Mount Olympus

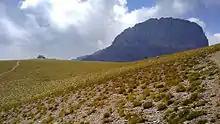
Muses' Plateau, with Stefani (the throne of Zeus) in the background

The origin of the name Όλυμπος (Olympos) is unknown. One theory suggests that it is compounded of "ou lyma (οὐ λύμα)" and "pous (πούς)," meaning "pure foot", conforming to Hesiod's description of the earth as a sort of footstool for heaven up from which rise the "Blessed Gods". According to Robert S.P. Beekes the word is of pre-Greek origin and he speculates that it originally meant "mountain". The word is also probably cognate with the Mycenean Greek word 𐀄𐀬𐀠𐀊𐀍 (u-ru-pi-ja-jo) which is, most likely, a term used to describe people, or possibly an ethnic group. In Homeric Greek ("Odyssey" 6.42), the variant Οὔλυμπος "Oulumpos" occurs, conceived of as the seat of the gods (and not identified with any specific peak).